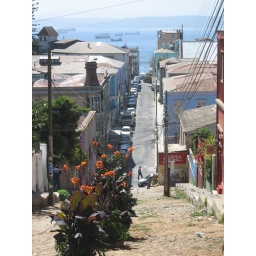
Big flowers in a steep street